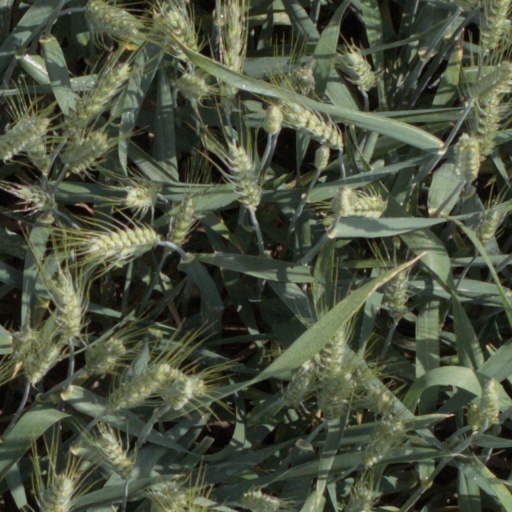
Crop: wheat